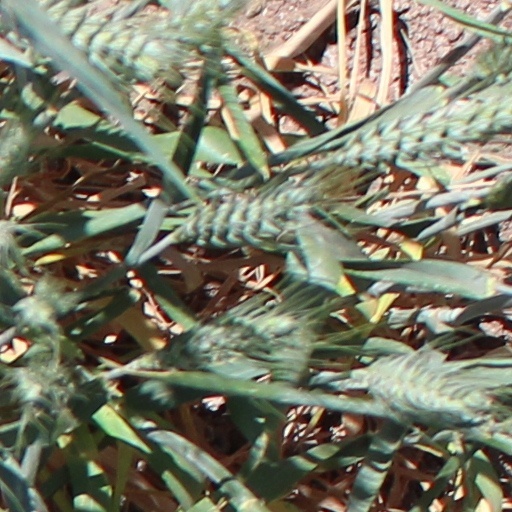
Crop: wheat